Adam Phillips (musician)

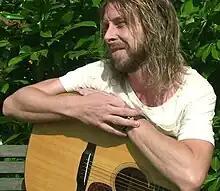
Phillips in 2008

Phillips has performed and recorded with Tina Turner, Dave Lewis, Ricky Martin, Steps, Britney Spears, Ronan Keating, Laura Pausini, Celine Dion, Maxi Priest, The Corrs, Shayne Ward, Boyzone, Hamish Stuart, Lionel Richie, Renato Zero, Tom Robinson, Whitney Houston, Richard Ashcroft and Tony O'Malley.